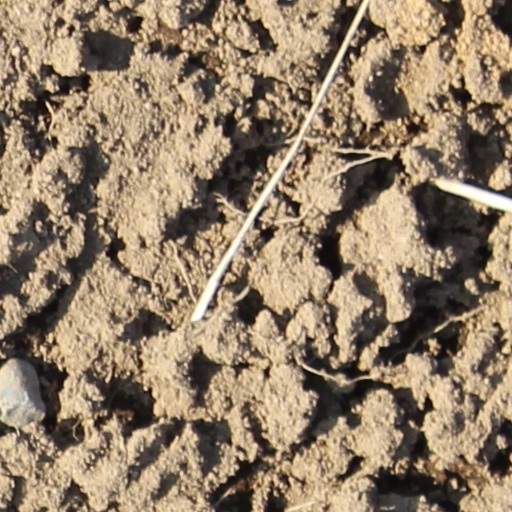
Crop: wheat